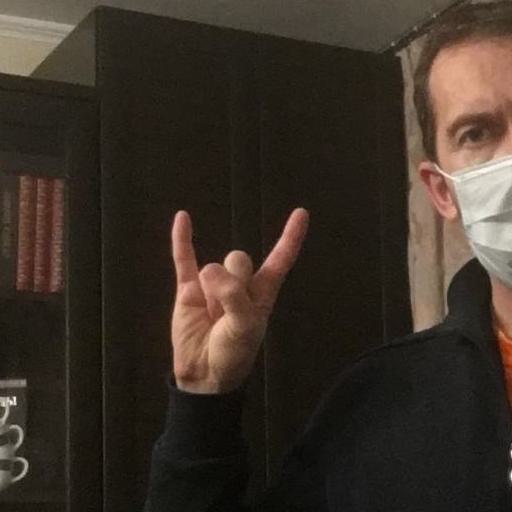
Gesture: rock